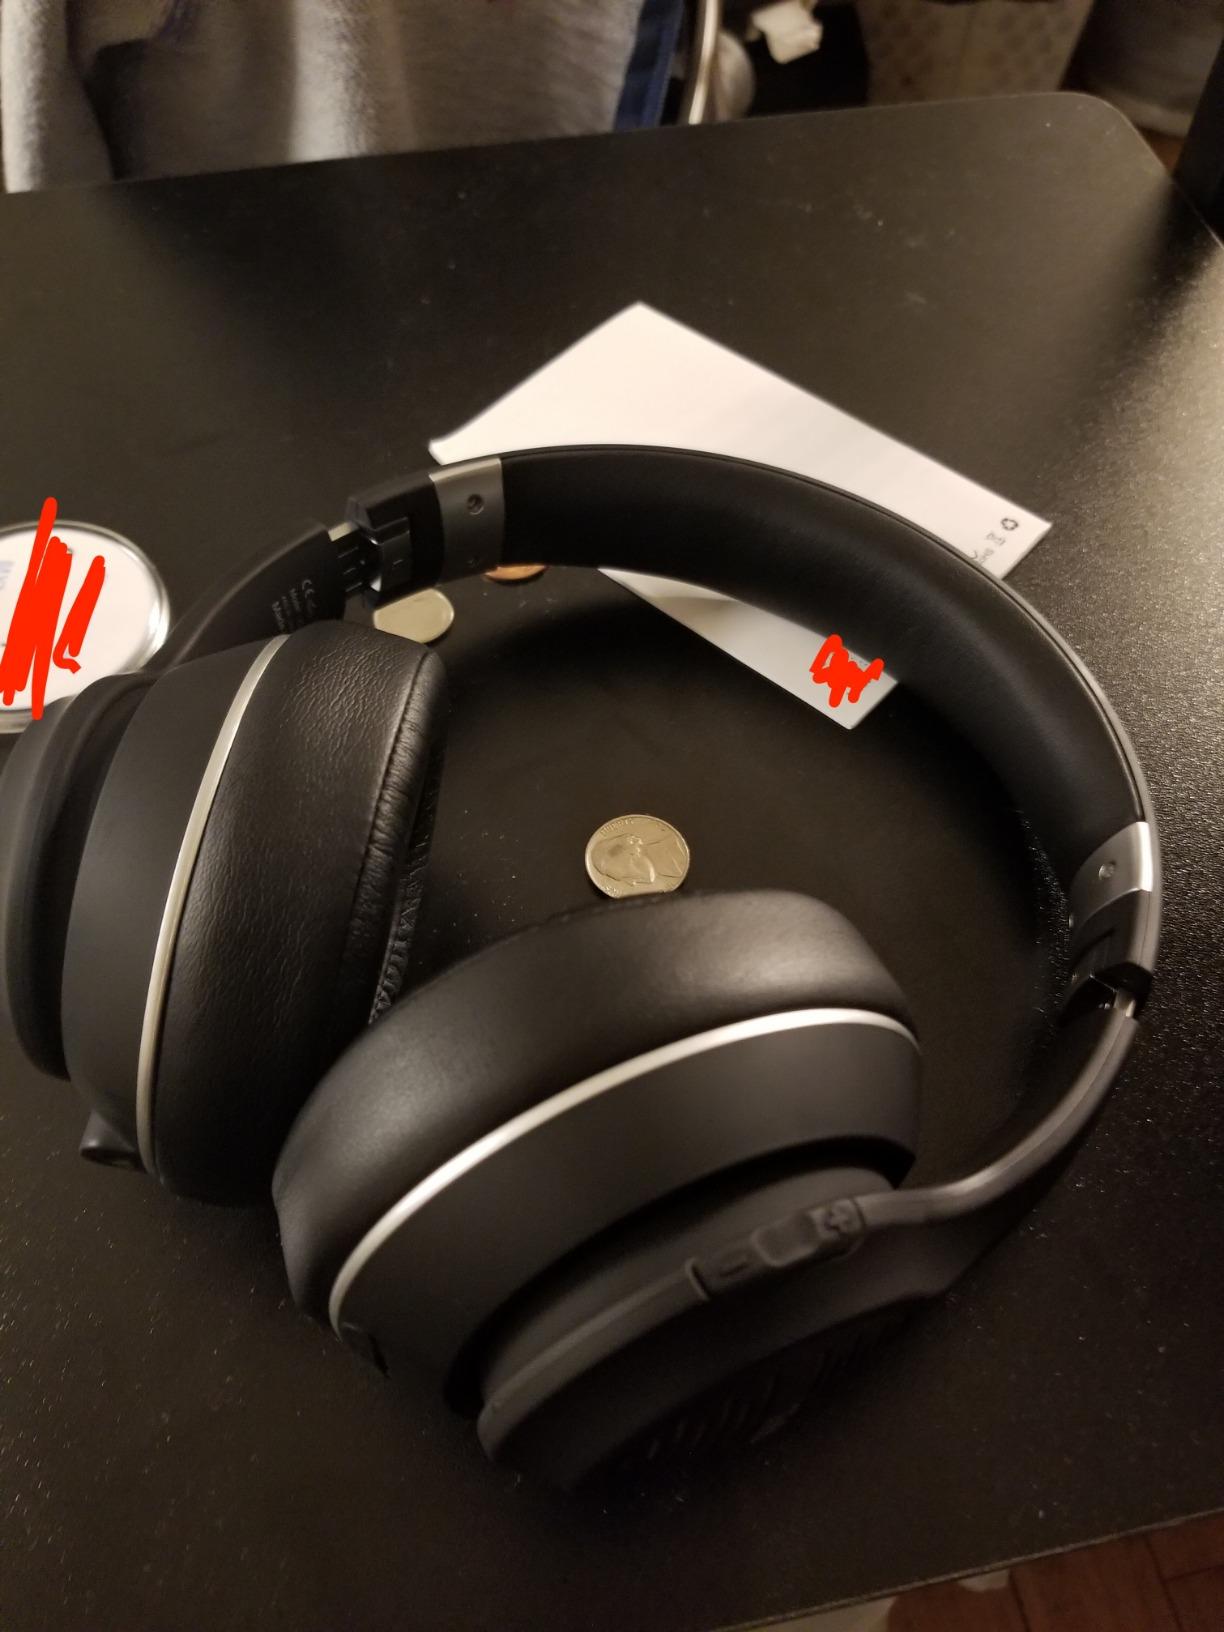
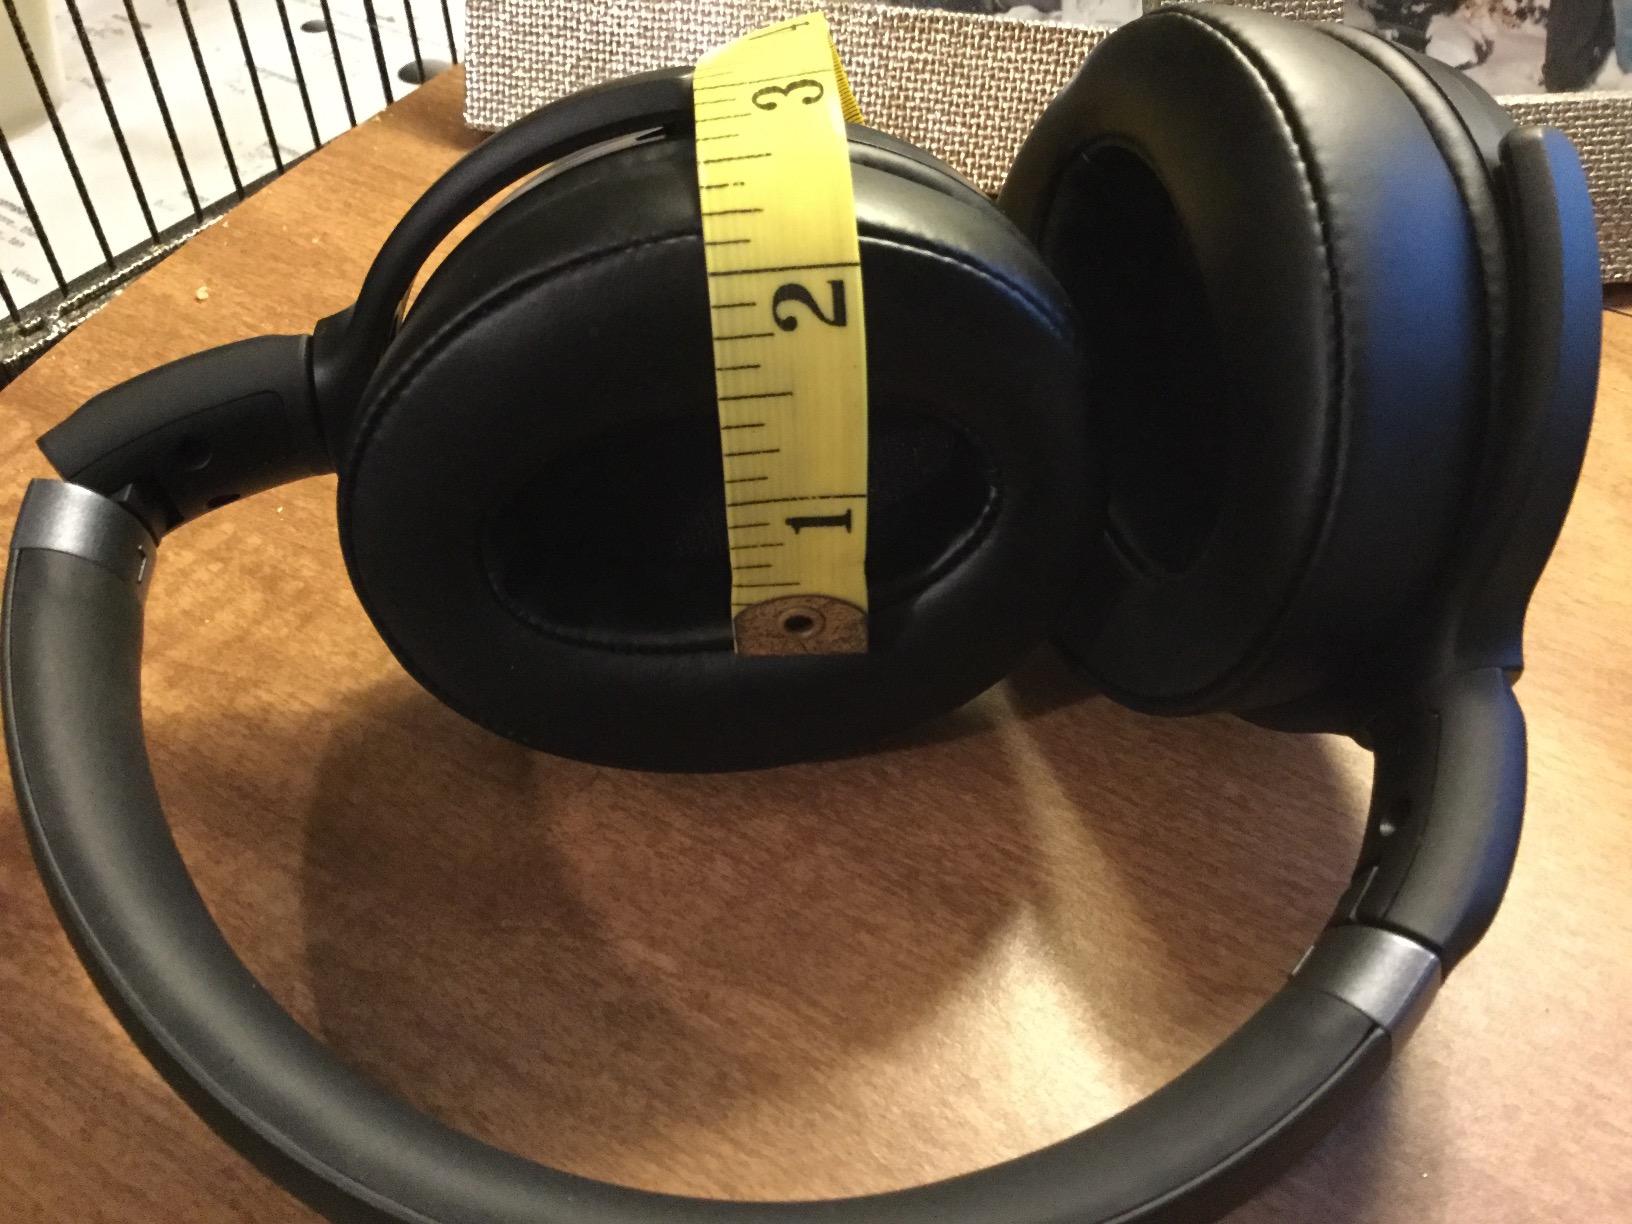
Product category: headphones
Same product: no